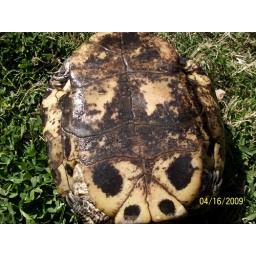
pacific pond turtle from San Diego river in Santee. Returned to water